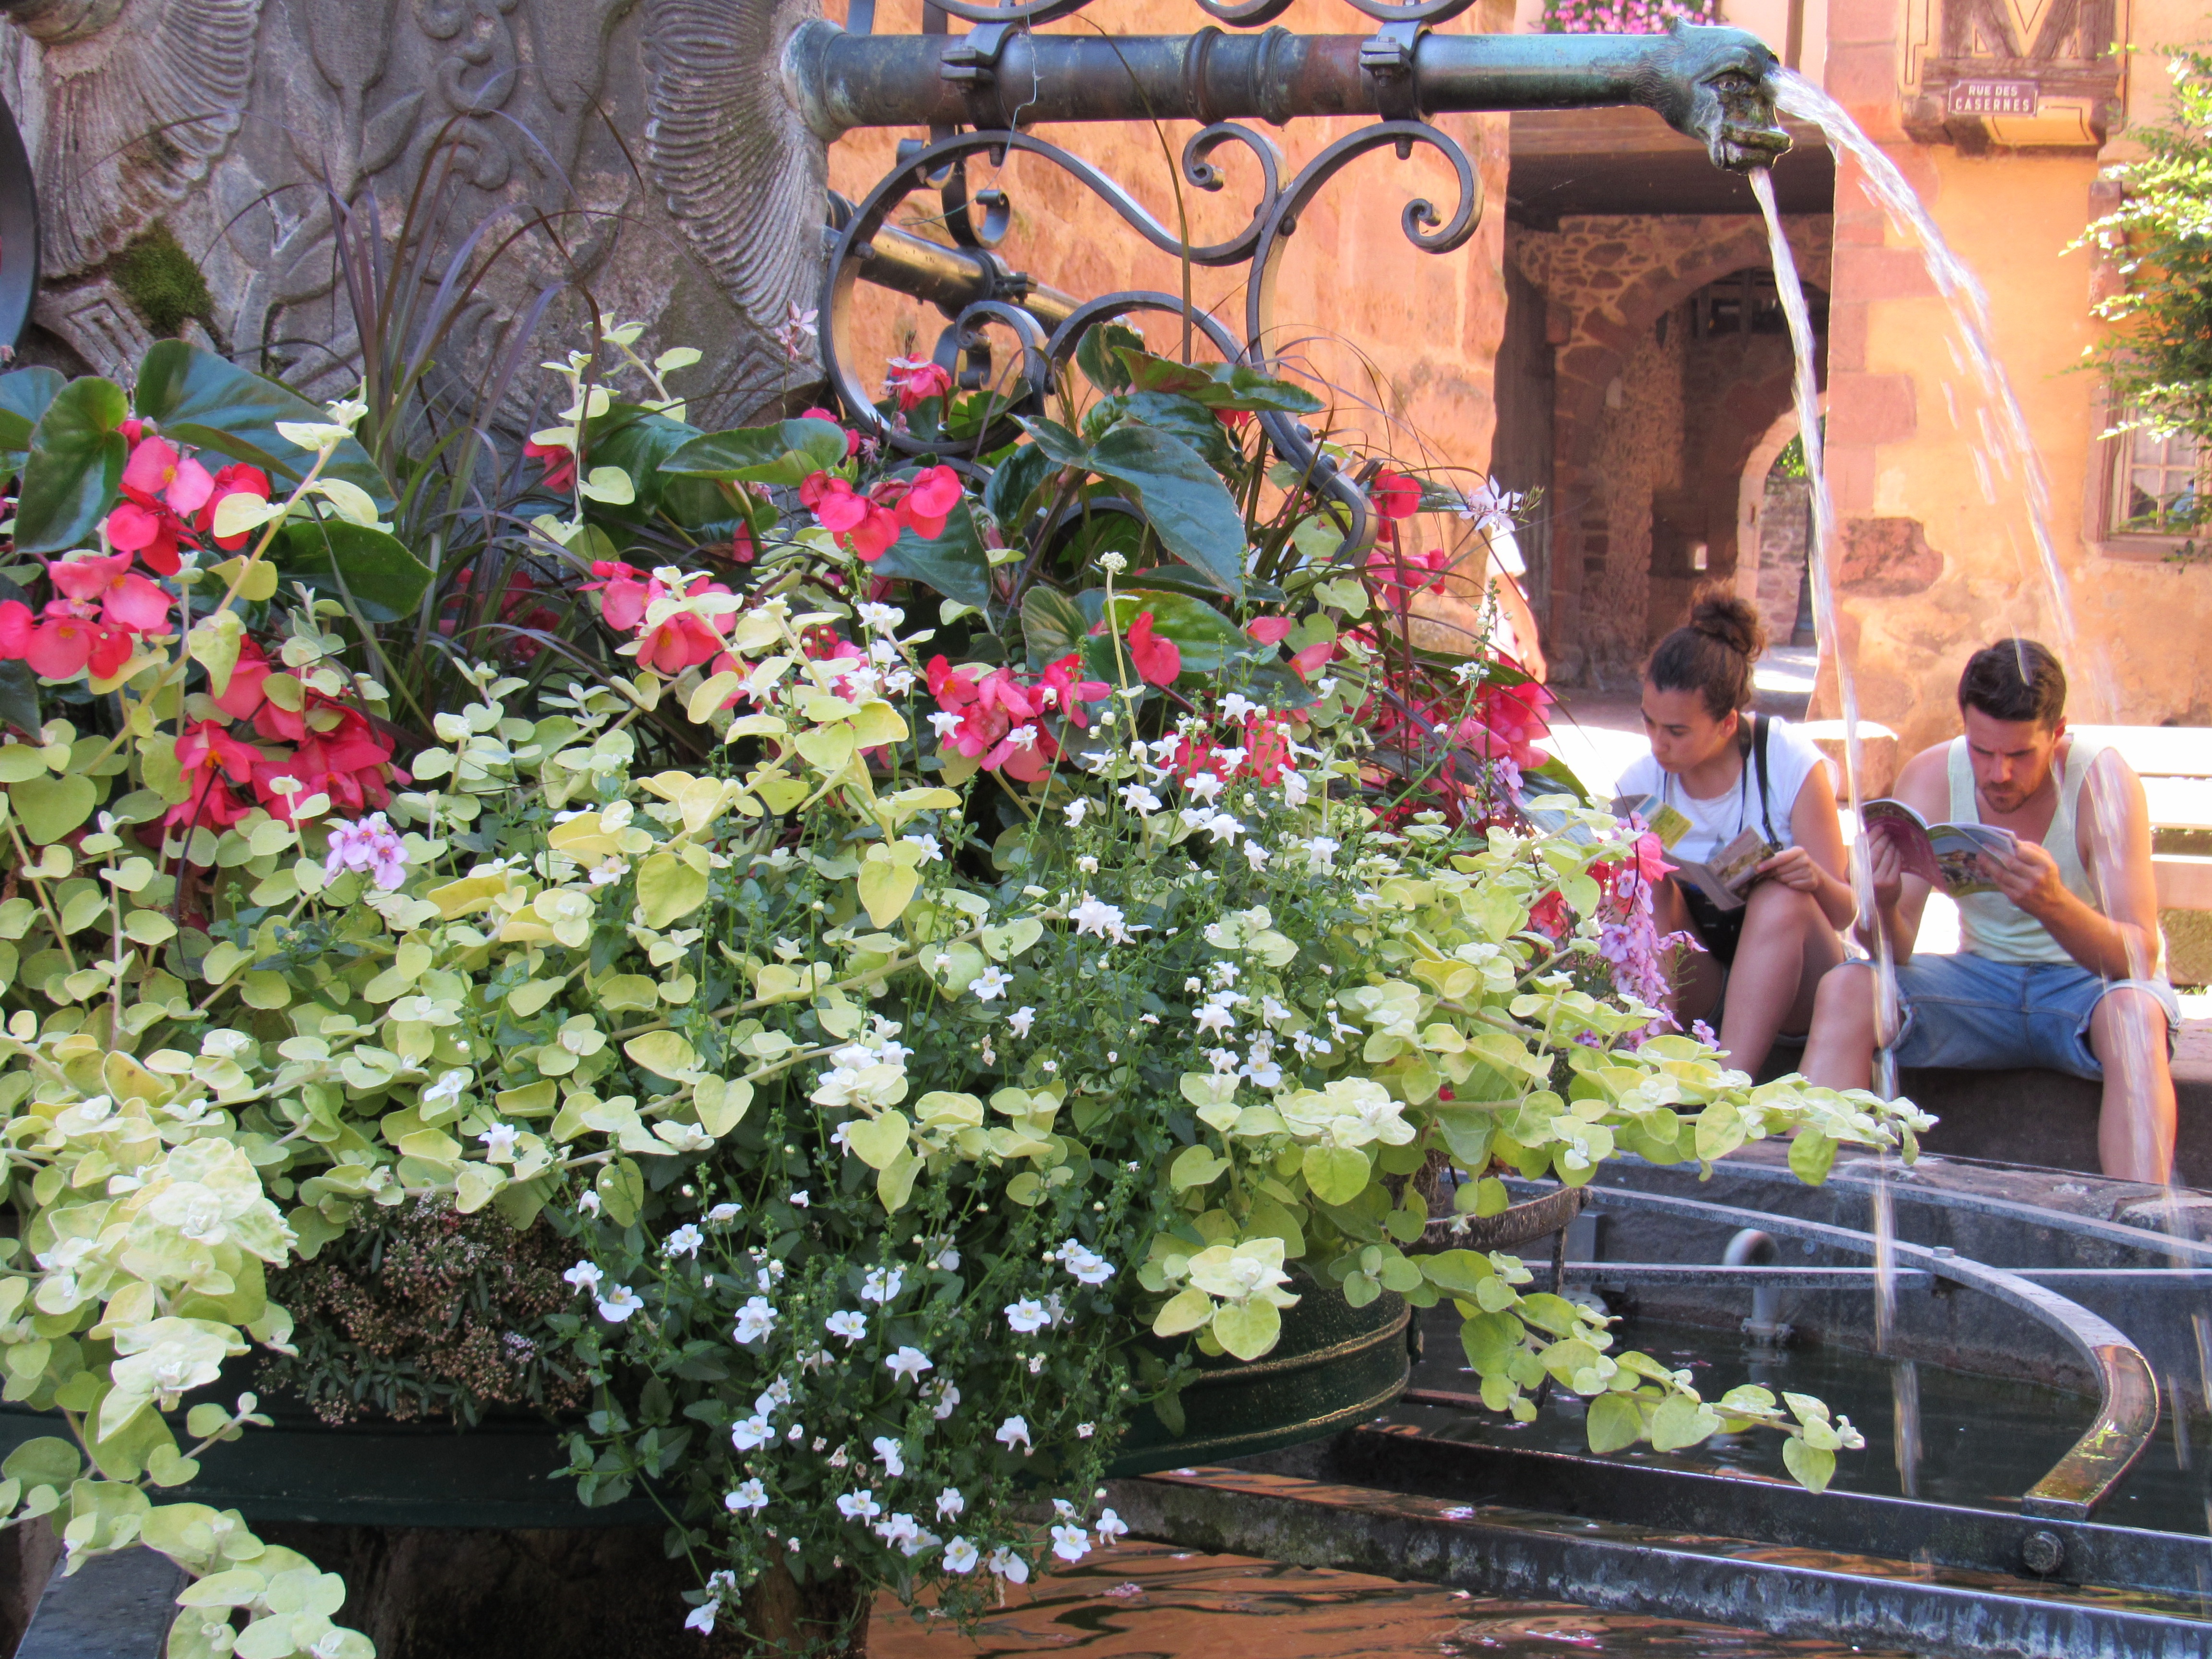
water, people, plant, flower, summer, travel, jet, france, love, backyard, couple, romantic, garden, tourism, flowers, source, yard, floristry, alsace, flowering plant, floral design, annual plant, outdoor structure, flower arranging